Tooele Valley Railroad Complex

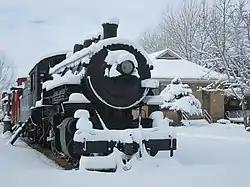
Tooele Valley Railway #11 at the museum in 2018 after a fresh snowfall.

The Tooele Valley Railroad Complex, 35 N. Broadway in Tooele, Utah, dates from 1909. It was listed on the National Register of Historic Places in 1984.